Lee Si-eon

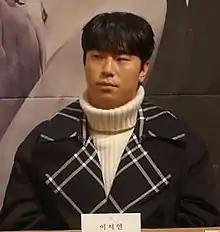
Lee in December 2019

Lee Si-eon (born Lee Bo-yeon on July 3, 1982) is a South Korean actor. He is best known for his comic supporting role in the popular campus drama "Reply 1997". He is also known for being a cast member of MBC's popular reality TV show "I Live Alone" until his departure in December 2020.